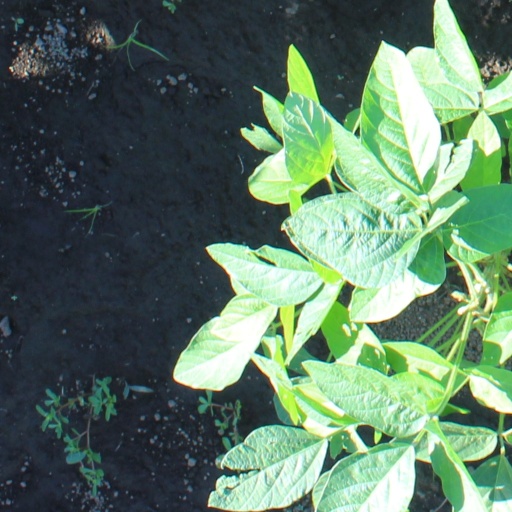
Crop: soybean